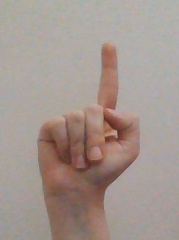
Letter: bb